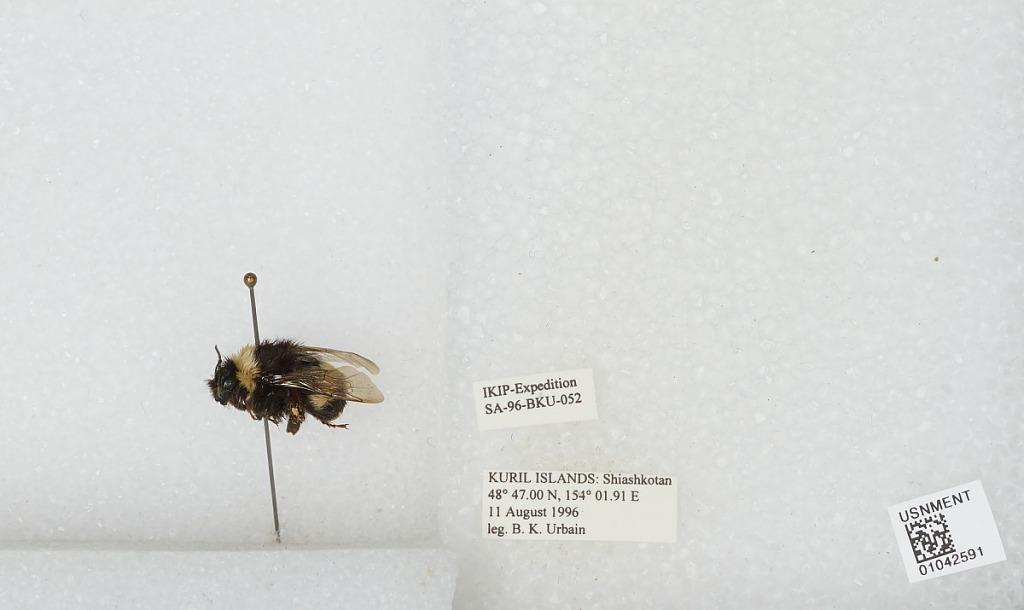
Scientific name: Bombus sp.
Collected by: B. Urbain
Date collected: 1996-8-11
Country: Russia
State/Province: Sakhalin
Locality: Kuril Islands, Shiashkotan Island
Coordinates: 48.7833, 154.032